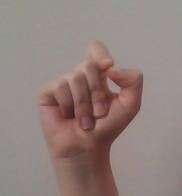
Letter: fa